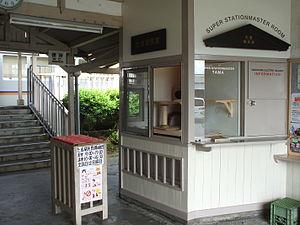
Tama, née le 29 avril 1999 et morte le 22 juin 2015, est une chatte avec une robe calico ; elle est devenue célèbre comme chef de gare et directrice à la gare de Kishi, sur la ligne Kishigawa, à Kinokawa au Japon.